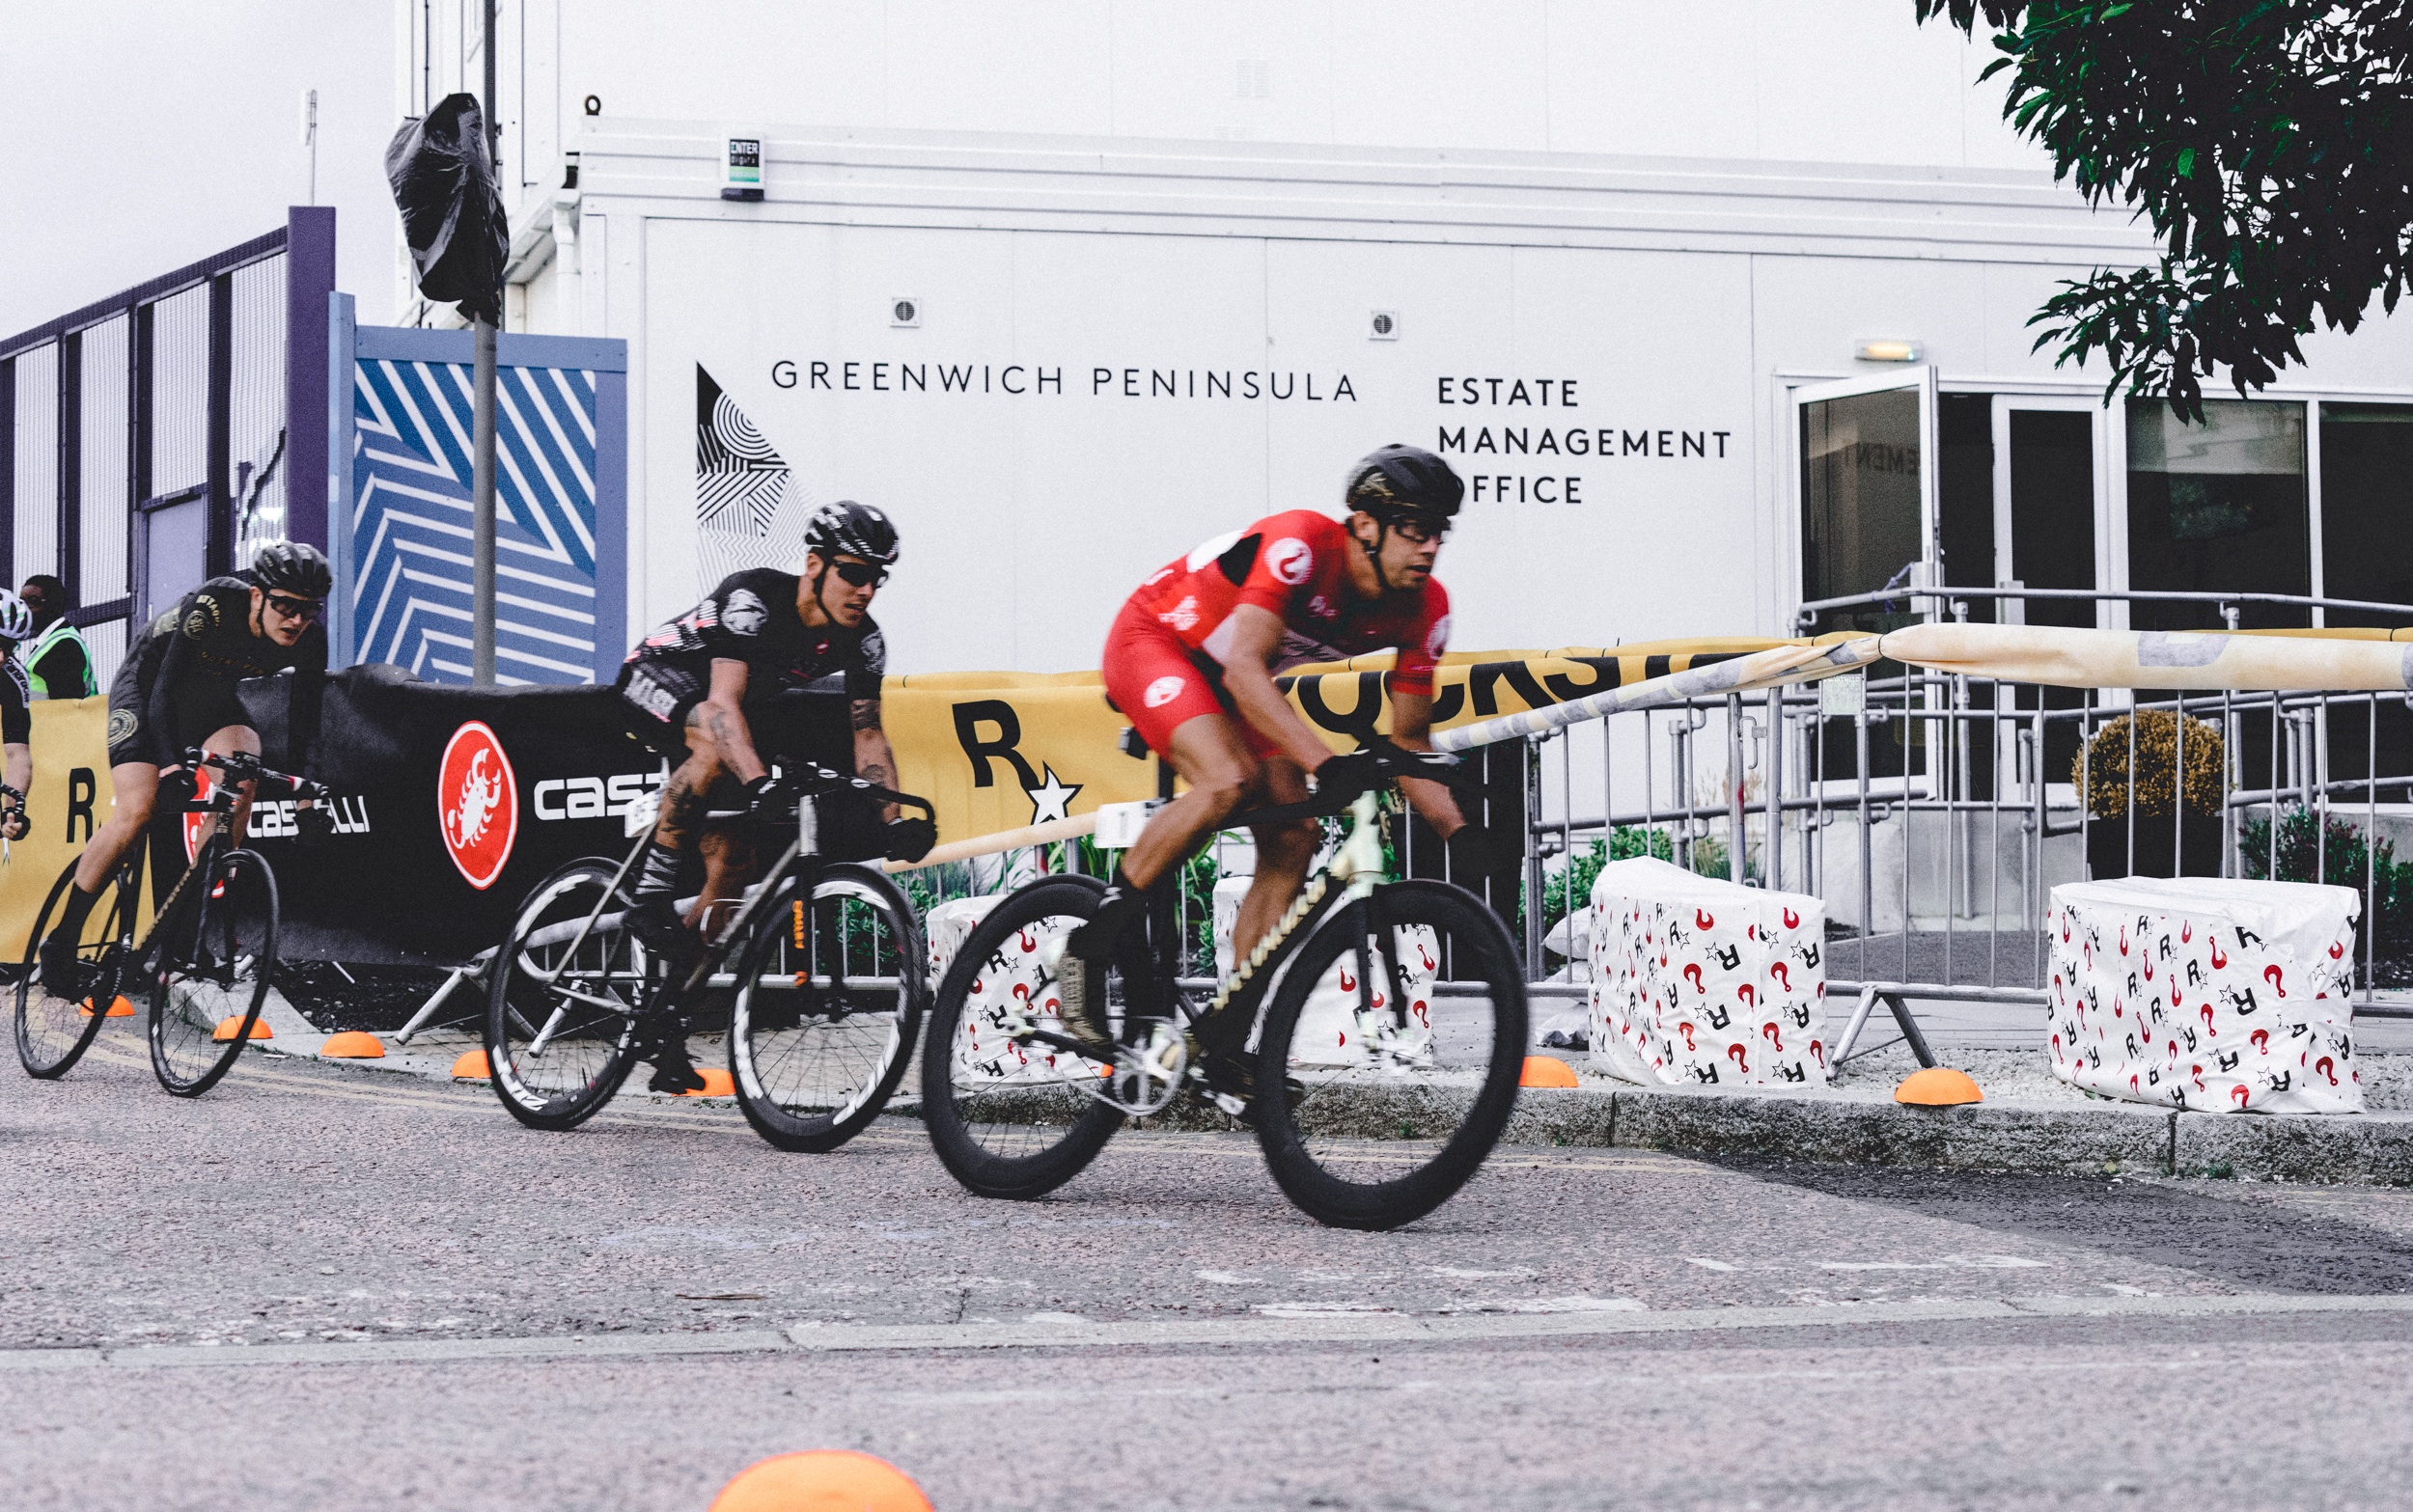
bicycle, vehicle, sports equipment, mountain bike, cycling, race, team, sports, endurance, road cycling, cycle sport, bicycle racing, road bicycle, endurance sports, racing bicycle, road bicycle racing, duathlon, keirin